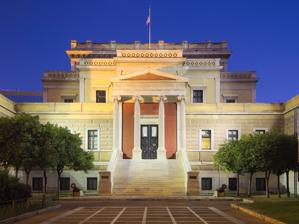
Building: Old Parliament House, Athens
Country: Greece
Year built: 1858
Building in Athens, Greece Old Parliament House Παλαιά Βουλή Main entrance General information Architectural style Neoclassical Location Athens , Greece Current tenants National Historical Museum of Greece Construction started 15 August 1858 Inaugurated 11 August 1875 Client Hellenic Parliament Design and construction Architect(s) François Louis Florimond Boulanger Panagis Kalkos Website www .nhmuseum .gr References "Το Κτήριο της Βουλής των Ελλήνων" [The Building of the Hellenic Parliament] (PDF) . The Old Parliament House ( Greek : Παλαιά Βουλή , romanized : Paleá Voulí ) at Stadiou Street in Athens , housed the Greek Parliament between 1875 and 1935. It now houses the country's National Historical Museum . History Interior The site was occupied originally by the house of the Athenian magnate and politician, Alexandros Kontostavlos . After Athens became the capital of Greece in 1833, King Otto selected it as temporary residence, pending the construction of the Royal Palace (which houses Parliament currently). In 1835, a large dance and banquet hall was added to the house, and after the 1843 Revolution , which forced King Otto to grant a constitution , the National Assembly convened here. In October 1854, however, the house burned down in a fire. Construction of a new building then began in August 1858, with the foundation laid by Queen Amalia , on plans by French architect Francois Boulanger [ Wikidata ] . Construction was halted the next year due to lack of funds, and not restarted until after Otto was deposed in 1863; the plans were then modified by the Greek architect Panagiotis Kalkos , and construction was complete by 1871. During the interim, Parliament had been housed  on the back of the square in a brick building, hastily erected in 1863, which became colloquially known as "the Shanty" ( η Παράγκα ). The Hellenic Parliament would remain in the building from 1875 until its move to its current location in the Old Palace in 1935. As such, it witnessed some of the most turbulent and important events in modern Greek history, including the assassination of Prime Minister Theodoros Deligiannis on the Parliament steps on 13 June 1905, and the declaration of the Republic on 25 March 1924. After the parliament was moved, the building housed the Ministry of Justice. In 1961 the building underwent extensive restoration and became the seat of the National History Museum, administered by the Historical and Ethnological Society of Greece . Kolokotronis statue Bronze statue of Theodoros Kolokotronis , by sculptor Lazaros Sochos , in front of the Parliament House. The old Greek flag of the First and Second Hellenic Republic flying over the Parliament. In front of the building stands a large bronze equestrian statue of General Theodoros Kolokotronis . The bronze statue of the commander in chief of the Revolution of 1821 is a work of sculptor Lazaros Sochos (1862-1911), and was originally placed (1904) at the beginning of Kolokotronis street. It was transferred to its current location in 1954, during the restoration of the Old Parliament Building, in order to signal the link of the museum with the city. Its pedestal features bronze reliefs of the Battle of Dervenakia , and of a session of the Peloponnesian Senate during the Greek Revolution . The statue faces Stadiou Street; Kolokotronis turns his head towards the Parliament House and his hand is pointing the opposite way where, during the 19th century, the Royal Mews were located. According to a popular joke, the hero of the Revolution was showing parliamentarians that, because of their subservience to the King, the stables were their rightful place. The National Historical Museum Main article: National Historical Museum, Athens The museum houses the collection of the Historical and Ethnological Society of Greece (IEEE), founded in 1882. It is the oldest collection of its kind in Greece, and prior to its transfer to the Old Parliament, was housed in the main building of the National Technical University . The collection contains historical items concerning the period from the capture of Constantinopolis by the Ottomans in 1453 to the Second World War , emphasizing especially the period of the Greek Revolution and the subsequent establishment of the modern Greek state. Among the items displayed are weapons, personal belongings and memorabilia from historical personalities, historical paintings by Greek and foreign artists, manuscripts, as well as a large collection of traditional costumes from the various regions of Greece. The collection is displayed in the corridors and rooms of the building, while the great central hall of the National Assembly is used for conferences. External links Media related to Old Parliament House, Athens at Wikimedia Commons Old Parliament: From Action to Memory , from the Foundation of the Hellenic World Official site of the museum Hellenic Ministry of Culture and Tourism Hellenic Ministry of Foreign Affairs v t e Major landmarks of Athens Ancient Acropolis Ancient Agora Arch of Hadrian Areopagus Aristotle’s Lyceum Hadrian's Library Kerameikos Monument of Lysicrates Odeon of Herodes Atticus Panathenaic Stadium Philopappos Hill/Monument Platonic Academy Pnyx Remains of the Acharnian Road, Acharnian Gate and Cemetery Site Remains of the Long Walls Roman Agora Stoa of Attalos Temple of Hephaestus Temple of Olympian Zeus Theatre of Dionysus Tower of the Winds Byzantine Little Metropolis Daphni Monastery Holy Apostles Church Kapnikarea Church Pantanassa Church Holy Trinity Church Ottoman Fethiye Mosque House of Saint Philothei/Benizelos-Palaiologos mansion Tzistarakis Mosque Modern Hansen 's "Trilogy" Academy Kapodistrian University of Athens National Library of Greece Museums Acropolis Museum Benaki Museum Byzantine and Christian Museum Museum of Cycladic Art Kerameikos Museum National Archaeological Museum National Gallery National Historical Museum Numismatic Museum Churches Metropolitan Cathedral of Athens Cathedral Basilica of St. Dionysius the Areopagite Saint Irene church, Athens Gardens/Parks Lycabettus Hill National Gardens Pedion tou Areos Squares and Neighbourhoods Anafiotika Kolonaki Square Kotzia Square Monastiraki Omonoia Square Plaka Syntagma Thiseio Tomb of the Unknown Soldier Athens Concert Hall Athens Towers Gennadius Library National Observatory of Athens National Theatre Old Parliament House Old Royal Palace Olympic Sports Complex Presidential Mansion Stavros Niarchos Foundation Cultural Center Zappeion Marinas Agios Kosmas Marina Alimos Marina Athens Marina (formerly Faliro Marina) Glyfada Marina Olympic Marine Marina of Vouliagmeni Marina of Zea Others Dionysiou Areopagitou Street Ermou Street First Cemetery of Athens 37°58′39″N 23°43′58″E / 37.97750°N 23.73278°E / 37.97750; 23.73278